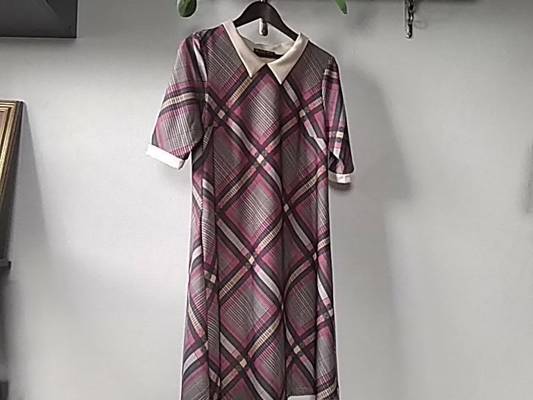
Waste category: clothes